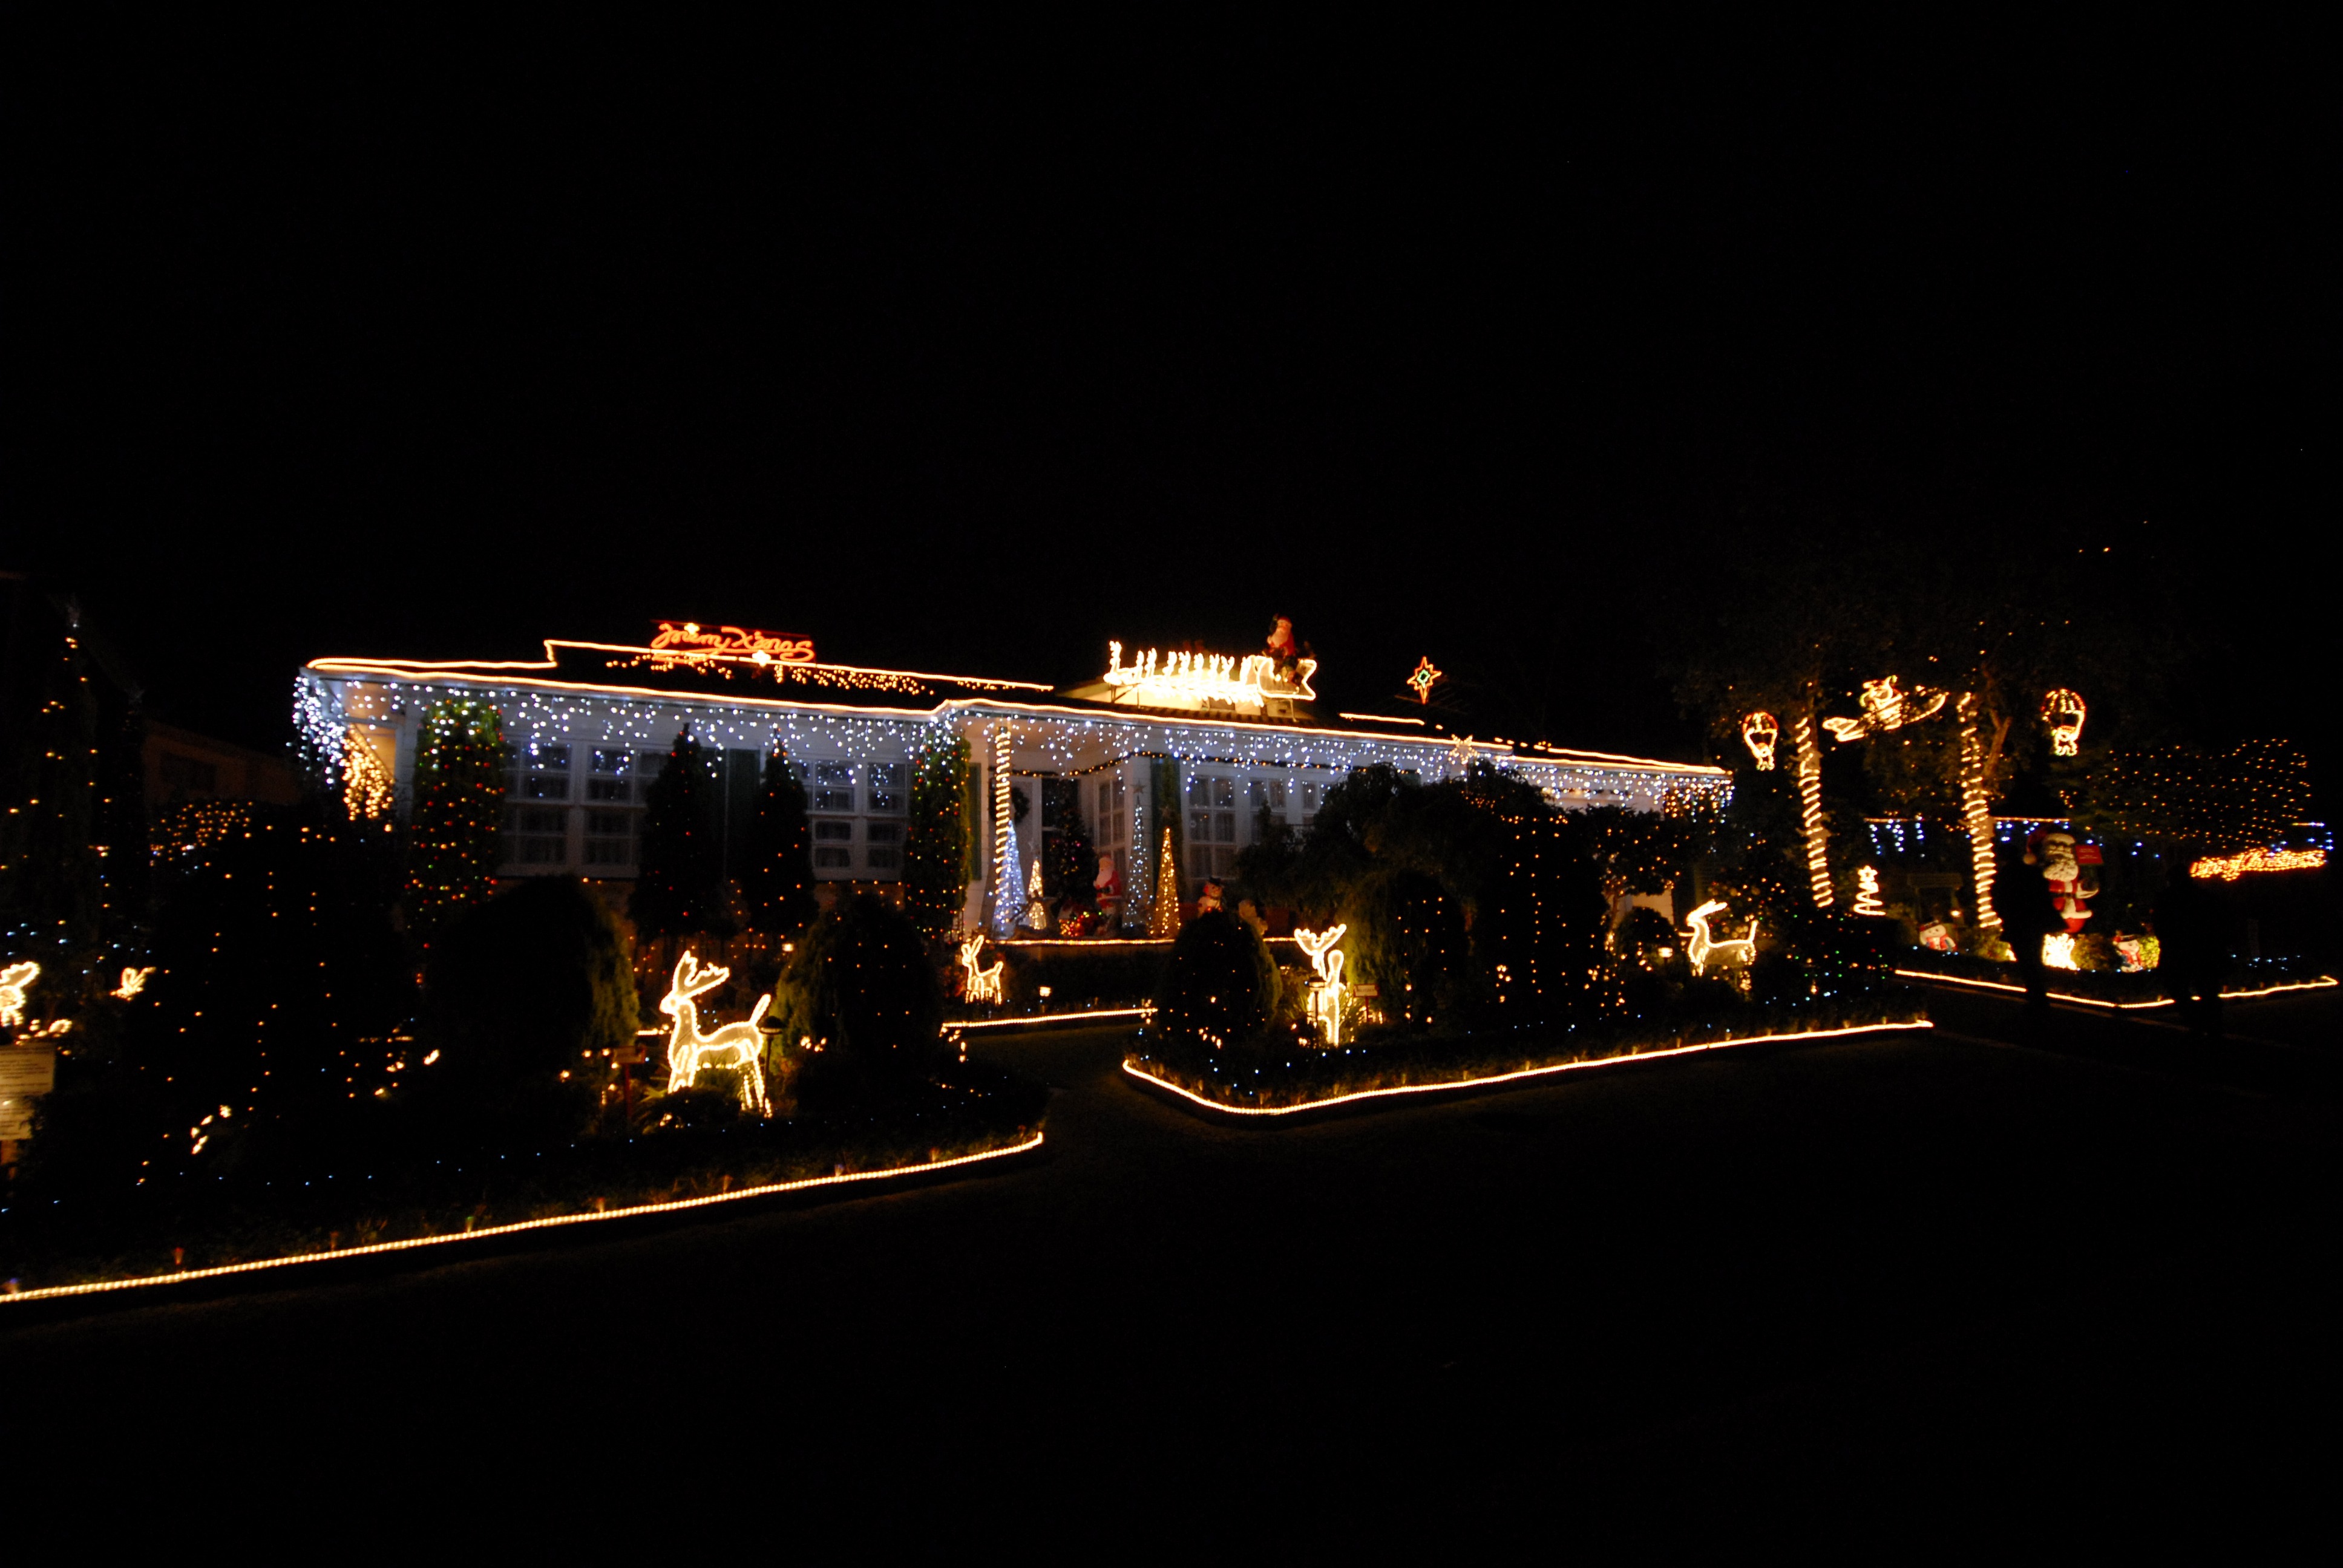
light, night, cityscape, dusk, evening, holiday, darkness, christmas, lighting, christmas ornament, christmas decoration, lights, decorations, christmas decorations, christmas lights, dec